University of Manchester Students' Union

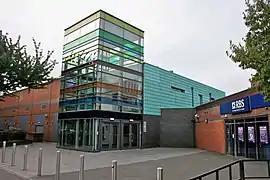
The Manchester Academy

Manchester Academy refers to the University of Manchester Students' Union's four concert venues. They are situated on Oxford Road both within and adjacent to the Biko building. "Manchester Academy" was originally the name of the largest of these venues (see picture), but became an umbrella term for both itself and the Union's other venues in 2003. It has hosted such big names as Ian Brown, Muse, Prince, Kylie Minogue, The Stranglers, Super Furry Animals, Deftones, Pink Floyd, The Cure, The Coral, Blur, Oasis, George Clinton, Nirvana, Manic Street Preachers, The Libertines, The Ramones, Billy Talent, Fightstar, Lost Prophets, Babyshambles, Lee "Scratch" Perry, Supergrass, It Bites and Death Cab for Cutie.